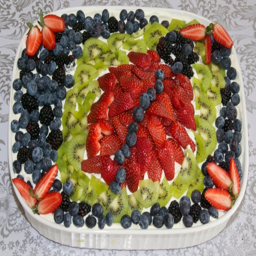
whipped cream and fresh fruit for a bug - themed birthday cake by jewels at home .